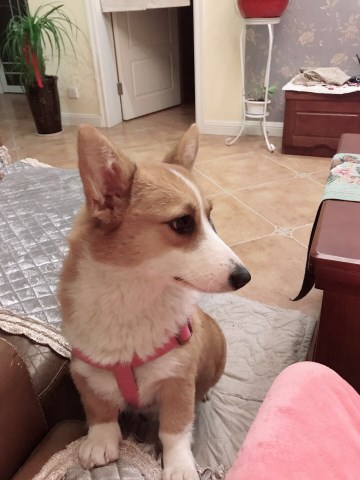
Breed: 2909-n000116-Cardigan